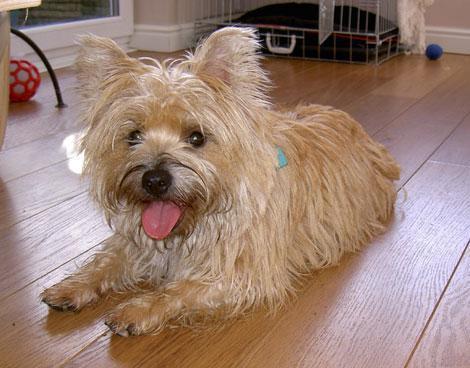
cairn